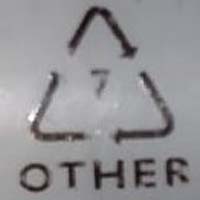
Plastic recycling code class: 7_other_resins